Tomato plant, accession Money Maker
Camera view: vertical (180 deg); turntable rotation: 210 degrees
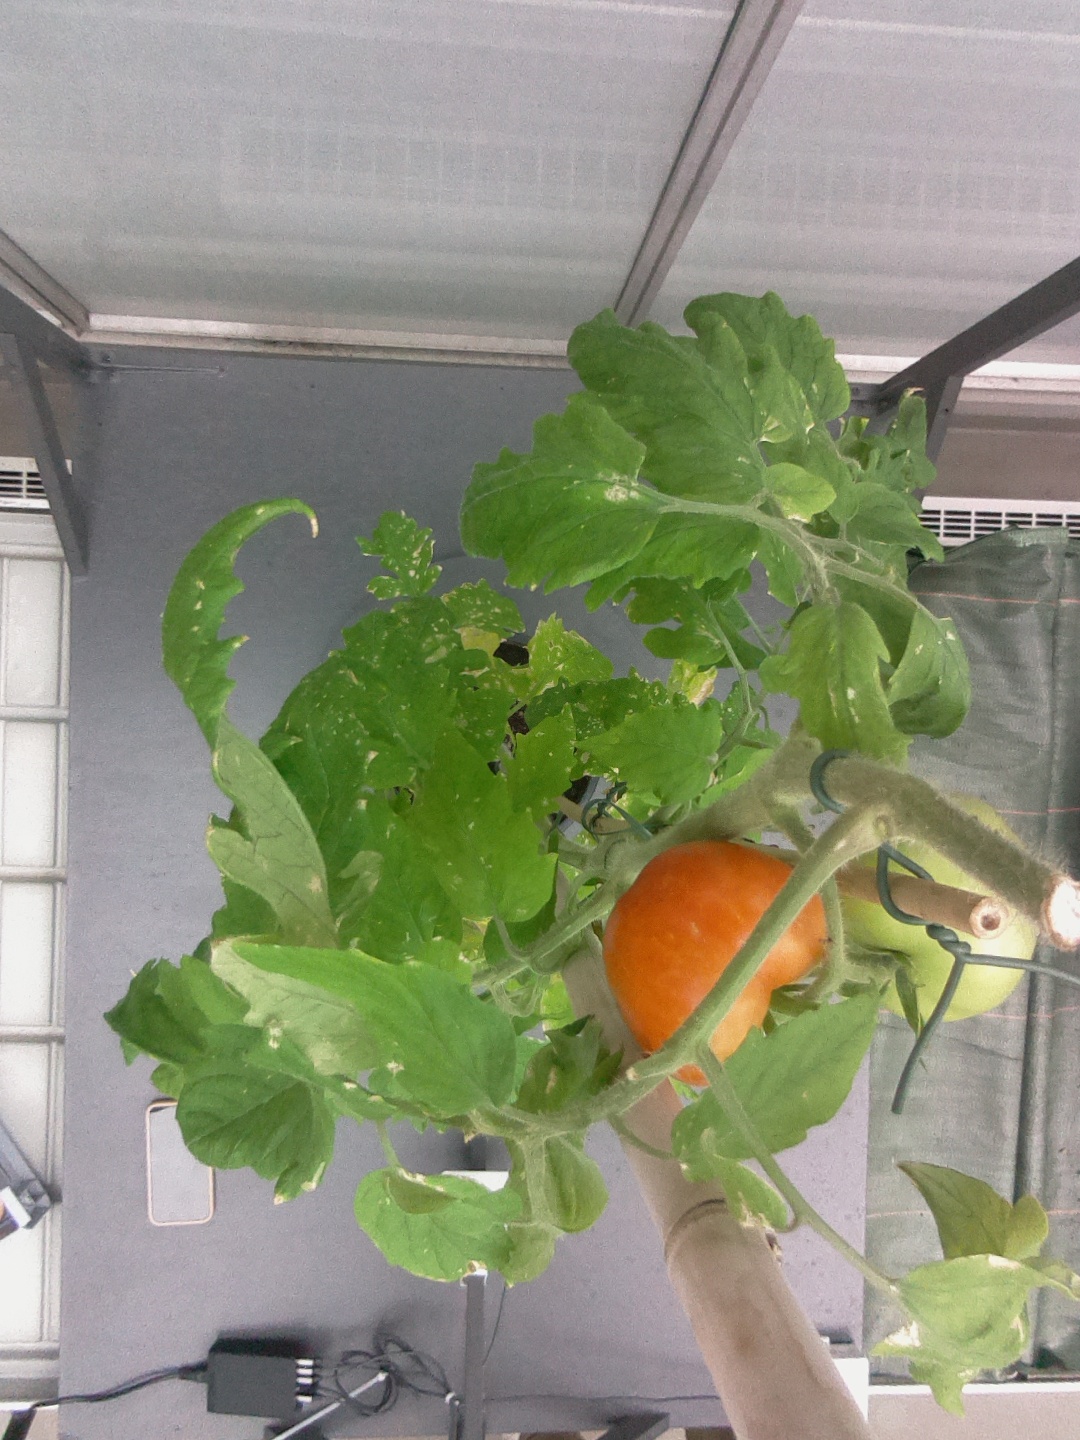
BBCH growth stage 82: 20%-30% of fruits show typical fully ripe color